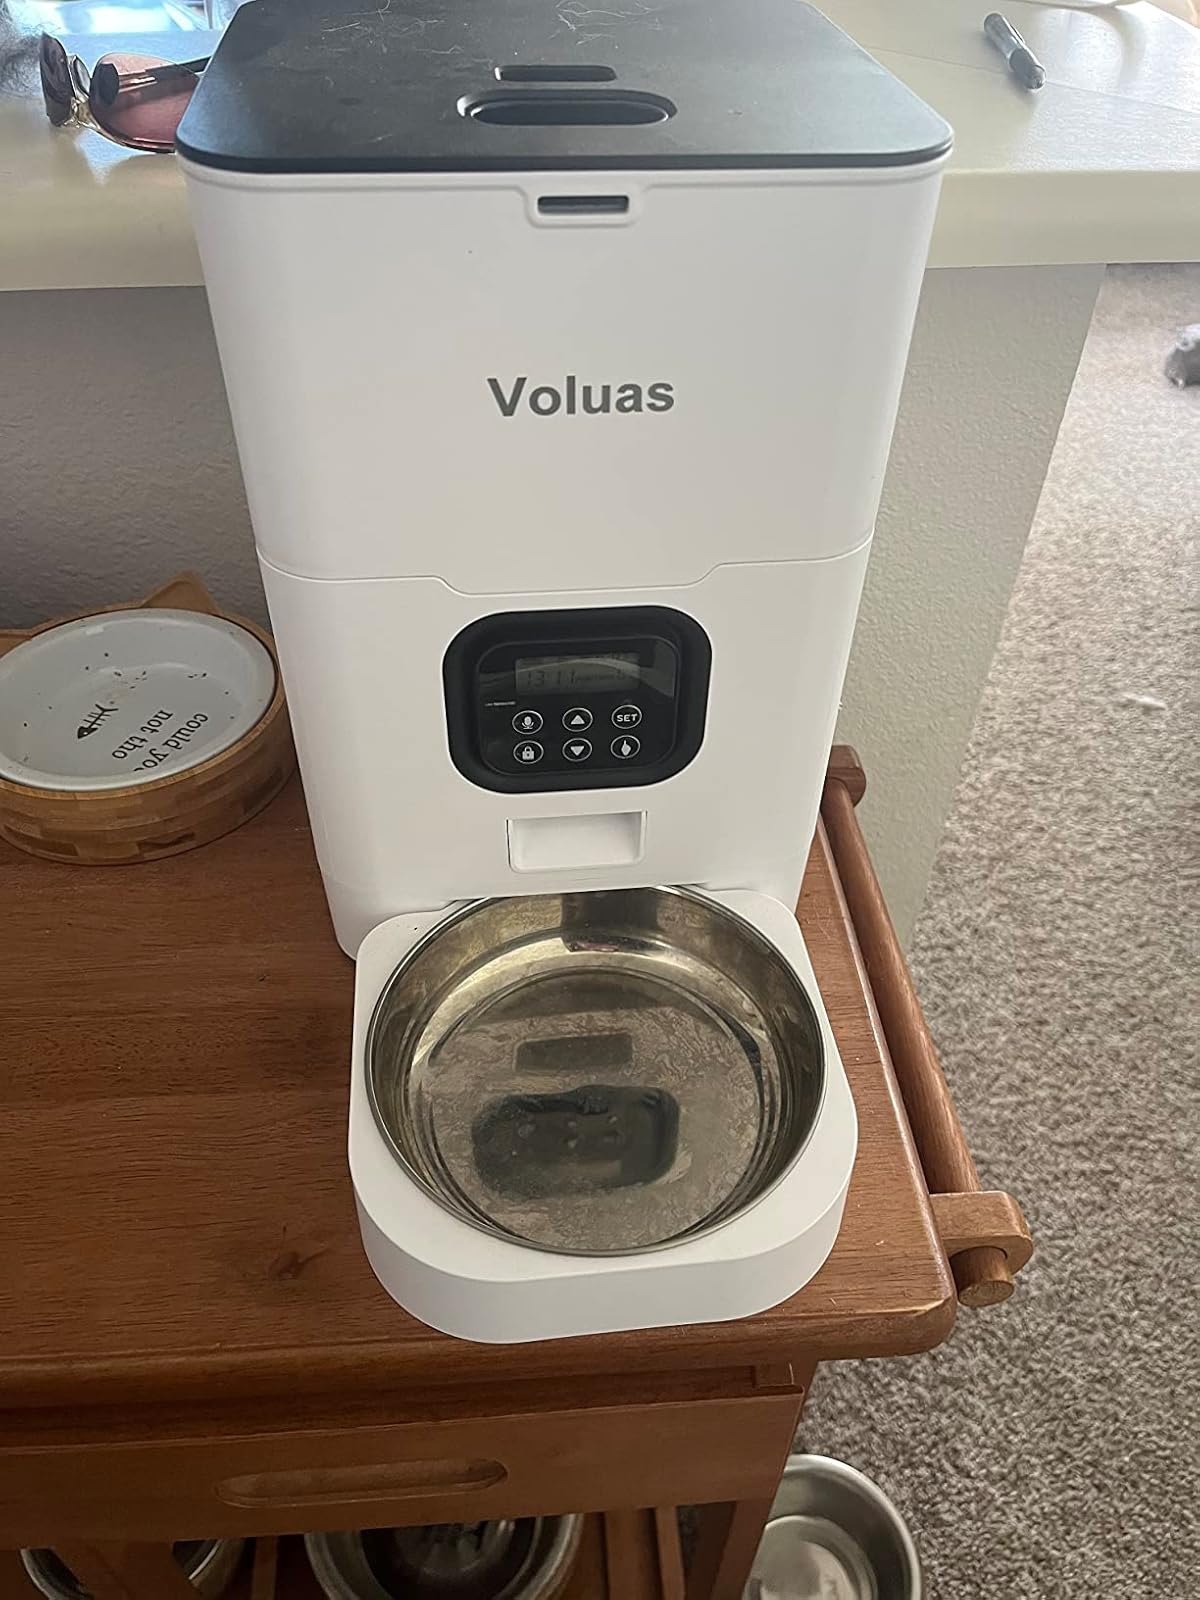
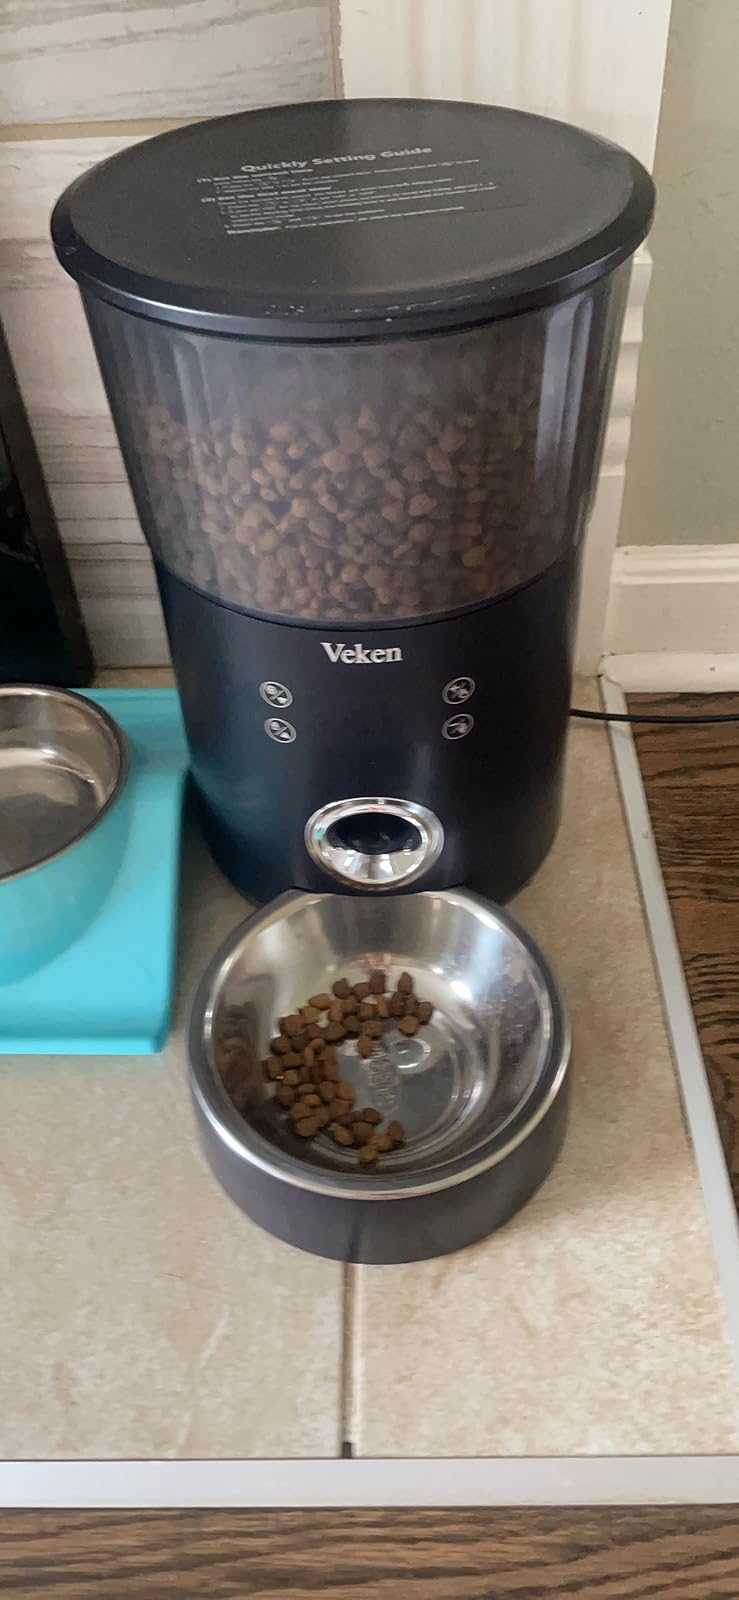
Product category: items_feeder
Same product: no